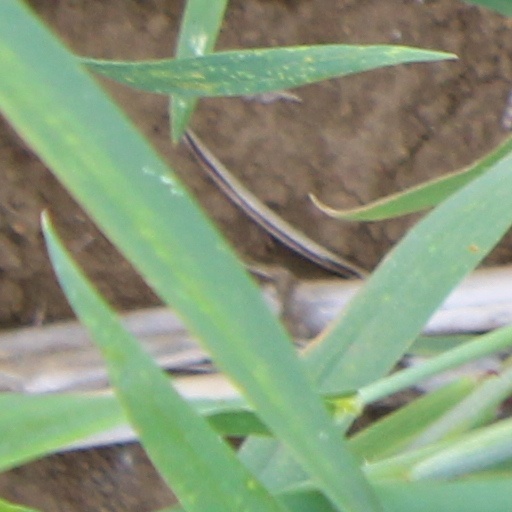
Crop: wheat